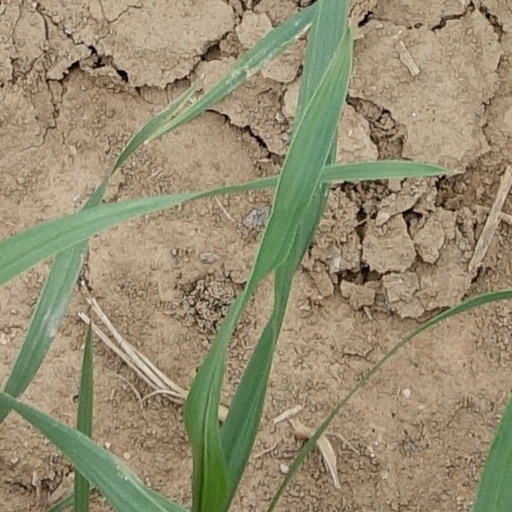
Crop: wheat